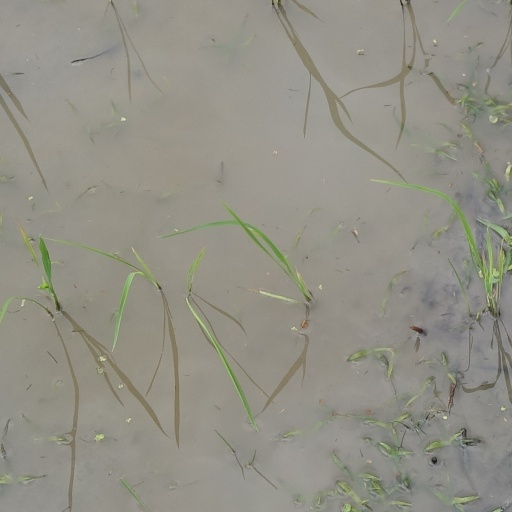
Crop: rice